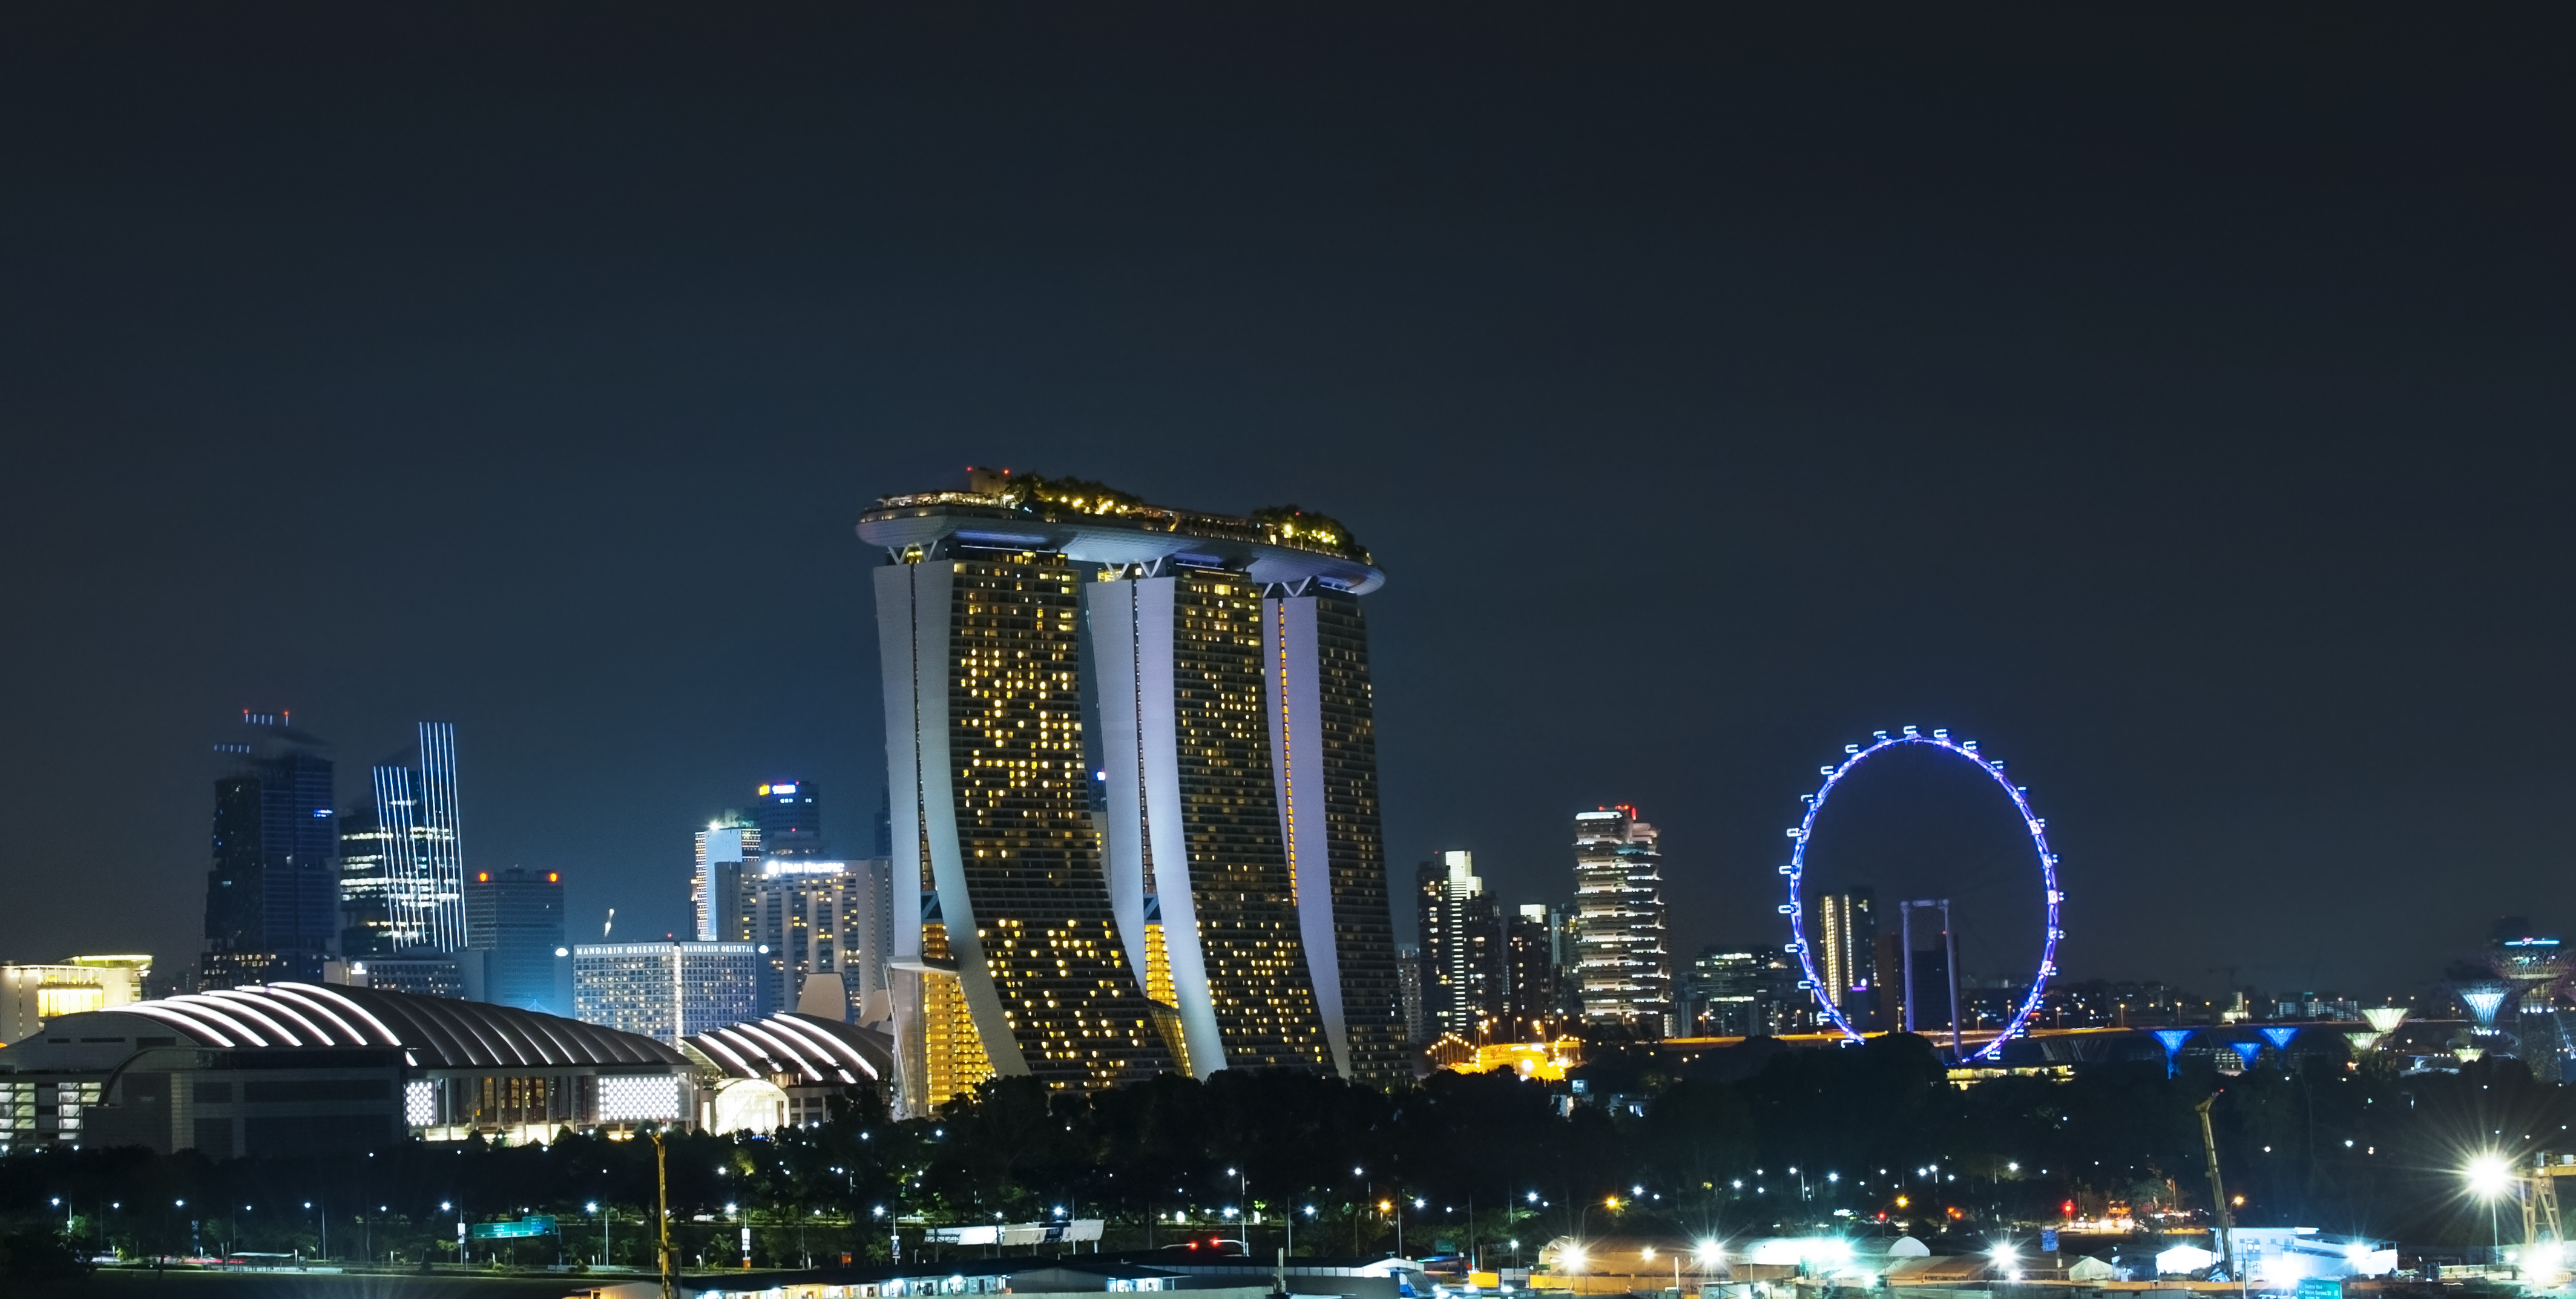
singapore, night, city, town, singapore city, lights, night lights, building, sky, wheel, architecture, skyscrapers, marina bay, metropolitan area, cityscape, landmark, metropolis, skyline, urban area, skyscraper, tower block, human settlement, downtown, tourist attraction, lighting, tower, tourism, midnight, mixed use, evening, ferris wheel, condominium, world, marina